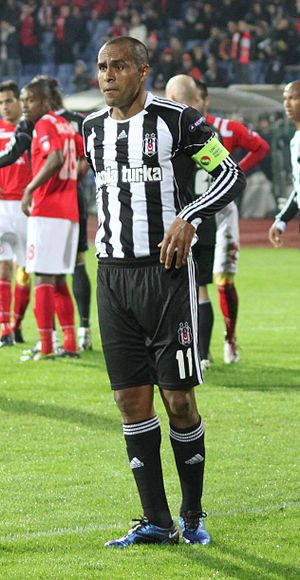
Márcio Nobre
Márcio Nobre er en tidligere brasiliansk fodboldspiller.